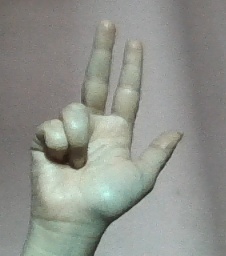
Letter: al